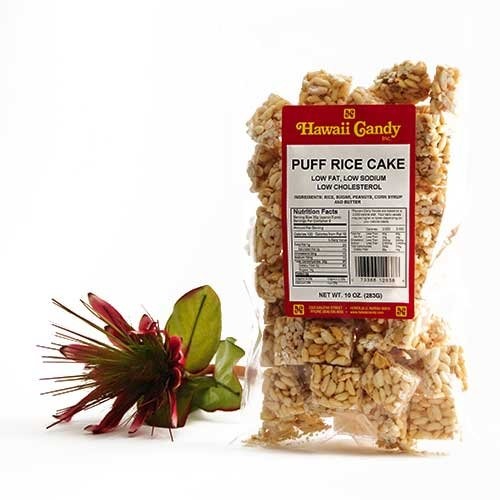
Item Name: Hawaii Candy Original Puff Rice Cake, 10-Ounce Bags (Pack of 2)
Bullet Point 1: Tasty and healthy
Bullet Point 2: Low in cholesterol
Bullet Point 3: Low in fat
Bullet Point 4: Finest ingredients
Bullet Point 5: Freshest ingredients
Value: 20.0
Unit: Ounce

Price: 11.99